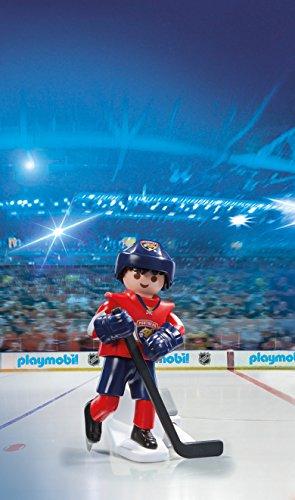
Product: PLAYMOBIL NHL Florida Panthers Player
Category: Toys & Games | Building Toys | Building Sets
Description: Make your way down the ice with the NHL Florida Panthers Player.
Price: $12.68
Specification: ProductDimensions:1.6x8.3x4.7inches|ItemWeight:2.56ounces|ShippingWeight:2.56ounces(Viewshippingratesandpolicies)|DomesticShipping:ItemcanbeshippedwithinU.S.|InternationalShipping:ThisitemcanbeshippedtoselectcountriesoutsideoftheU.S.LearnMore|ASIN:B01N91BRSI|Itemmodelnumber:9192|Manufacturerrecommendedage:5-15years